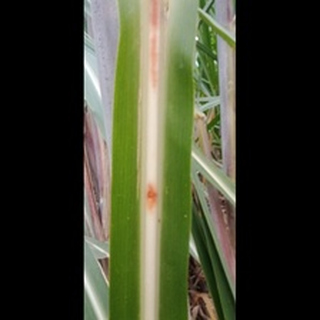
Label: sugarcane_red_rot